Nana Mizuki

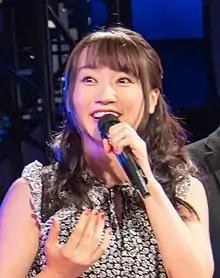
Mizuki in 2018

, better known by the stage name , is a Japanese voice actress, singer, and narrator. She is represented by the agency StarCrew. Mizuki was trained as an enka singer, releasing one single under her birth name in 1993 and made her debut as a voice actress in 1996. Her prominent roles include Hinata Hyuga in the long-running ninja series "Naruto" as well in "", Tamao Tamamura in "Shaman King" 2001 and 2021, Colette Brunel in "Tales of Symphonia", Fate Testarossa in "Magical Girl Lyrical Nanoha", Tsubasa Kazanari in "Symphogear", Moka Akashiya in "Rosario + Vampire", Tsubomi Hanasaki (Cure Blossom) in "Heartcatch Precure!" and Ann Takamaki in "Persona 5". She also had official dubbing roles in live action version of "Itazura na Kiss" from Korea and Taiwan, as well in "Hunger Games" film series as Katniss Everdeen (played by Jennifer Lawrence). She is also famous for dubbing roles portrayed by Taiwanese actress, Ariel Lin.